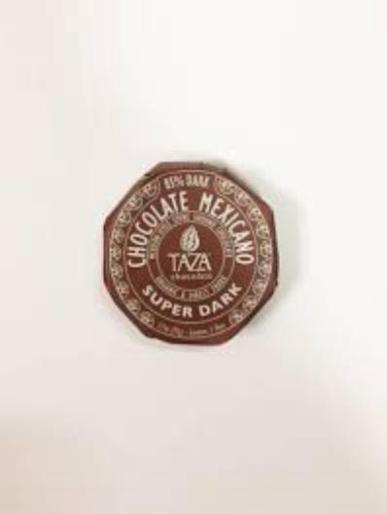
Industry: Food